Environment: real
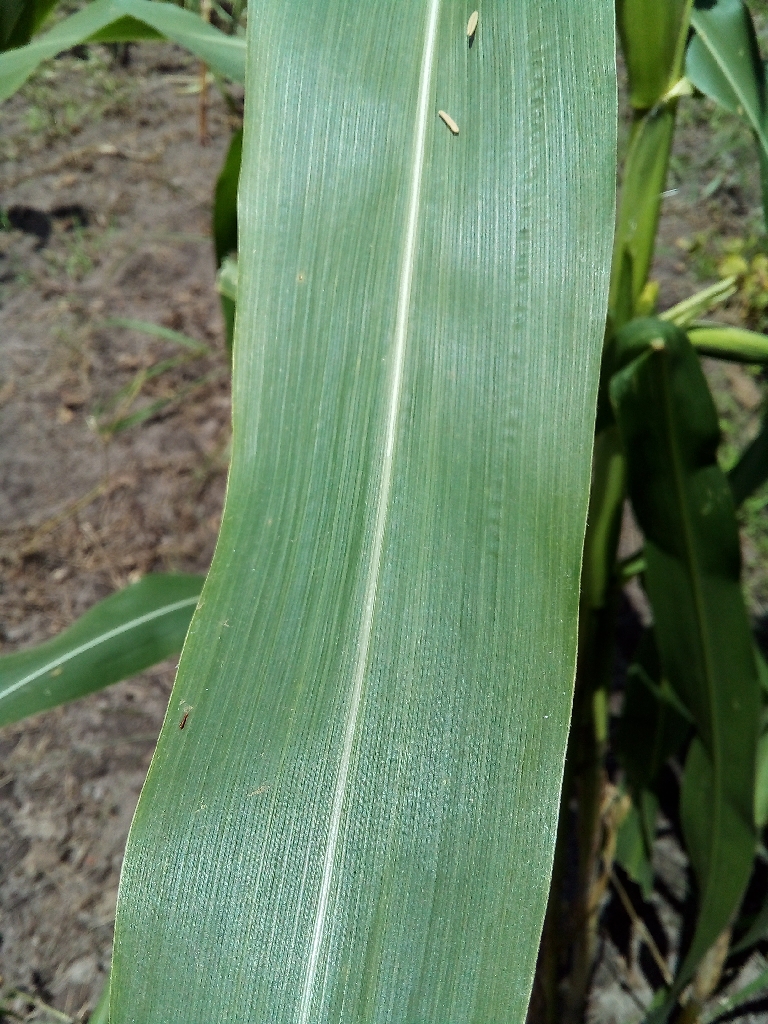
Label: healthy